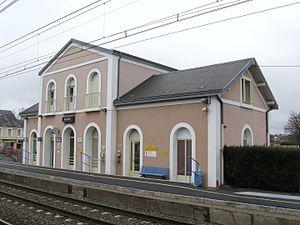
Gare de Salbris, Loir-et-Cher, France